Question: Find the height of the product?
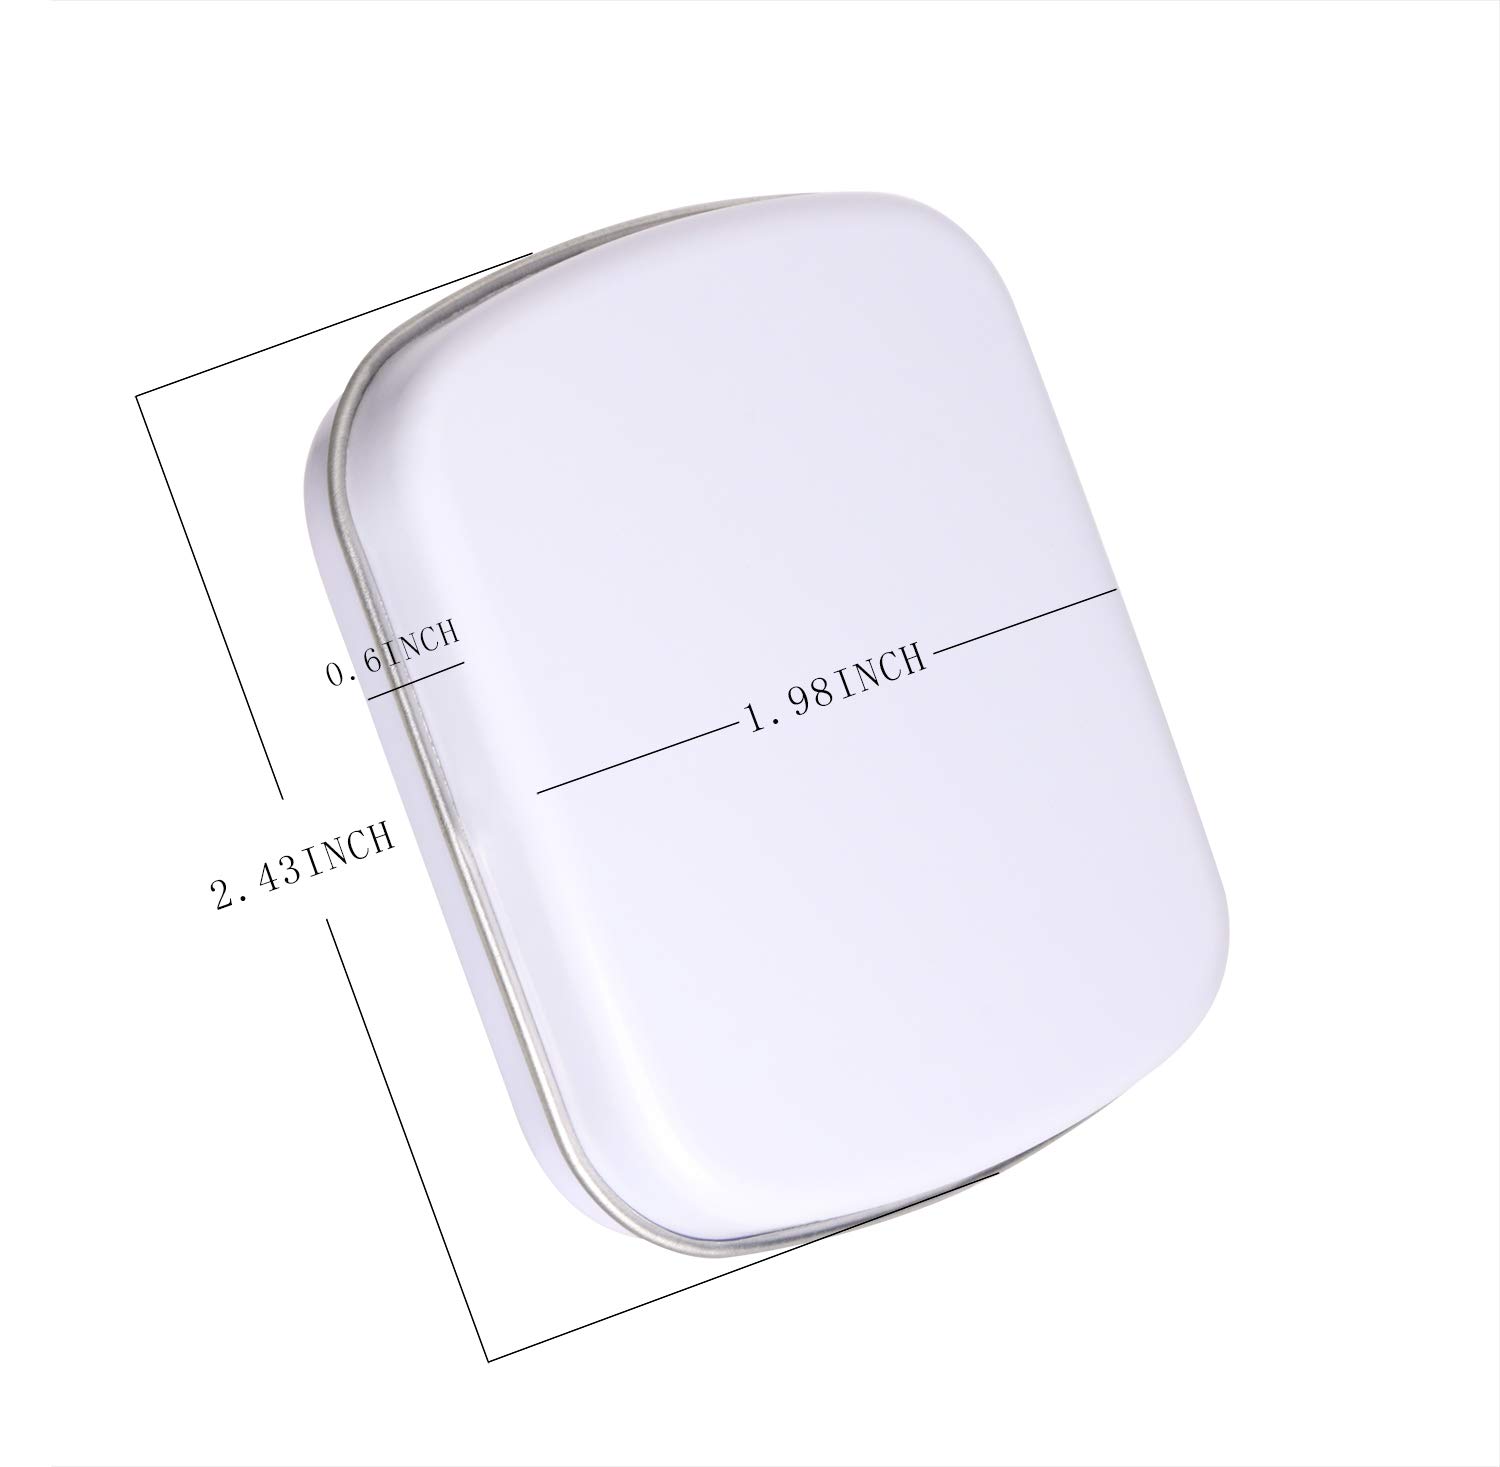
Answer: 43.0 inch